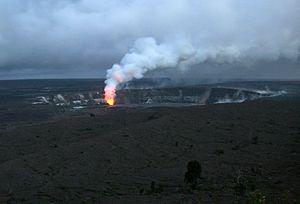
Le dioxyde de soufre, autrefois également appelé anhydride sulfureux, est un composé chimique de formule SO₂. Il s'agit d'un gaz incolore, dense et toxique, dont l'inhalation est fortement irritante. Il est libéré dans l'atmosphère terrestre par les volcans et par de nombreux procédés industriels, ainsi que par la combustion de certains charbons, pétroles et gaz naturels non désulfurés. L'oxydation du dioxyde de soufre, le plus souvent en présence de catalyseurs tels que le dioxyde d'azote NO₂, conduit au trioxyde de soufre SO₃ et à l'acide sulfurique H₂SO₄, d'où la formation de pluies acides. Elle a pour conséquence une inflammation de l'appareil respiratoire.